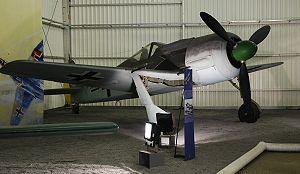
Le SNCAC NC.900 est un avion militaire français de la fin de la Seconde Guerre mondiale et de l’immédiat après-guerre. C’était une réutilisation française de l’excellent chasseur Focke-Wulf Fw 190. Un "FrontReparatür" avait été installé à Cravant dans d'anciennes carrières et a servit d'atelier de réparation/modification pour les Fw190 durant l’occupation. Après le recul des allemands, les forces françaises y on retrouvés un certain nombre de fuselages et d'ailes et on eu l'idée de "recycler" tout ça. Les moteurs venaient des grottes de Saint-Astier dans la Dordogne ou un atelier similaire avait été installé dans d'anciennes carrières de chaux pour réviser/réparer les moteurs BMW801 des Fw190.